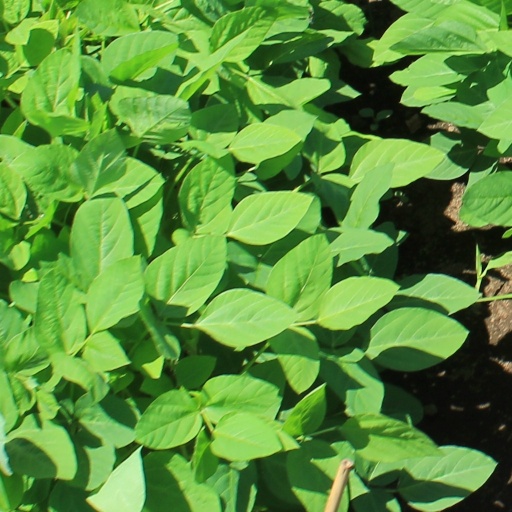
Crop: soybean